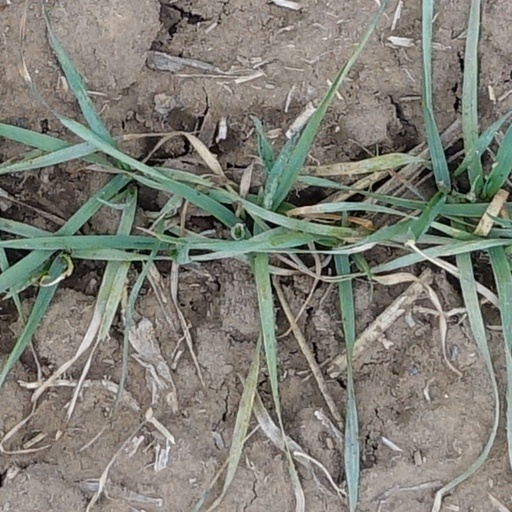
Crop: wheat